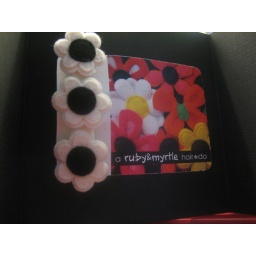
daisy barrette in black and white